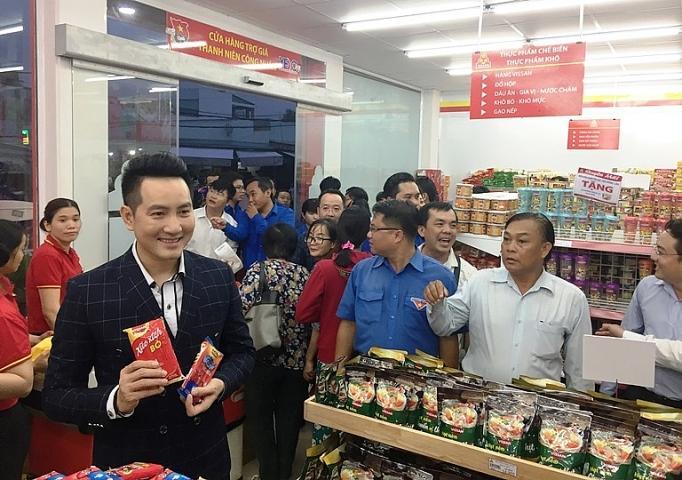
ở trong siêu thị có sự xuất hiện của nhiều người